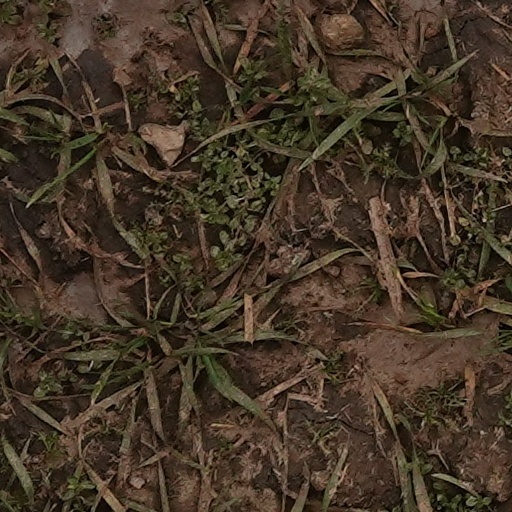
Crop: wheat